Big Mac Index

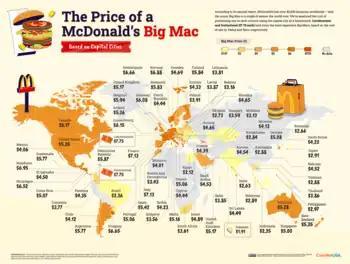

The Big Mac Index is a price index published since 1986 by "The Economist" as an informal way of measuring the purchasing power parity (PPP) between two currencies and providing a test of the extent to which market exchange rates result in goods costing the same in different countries. It "seeks to make exchange-rate theory a bit more digestible." The index compares the relative price worldwide to purchase the Big Mac, the flagship hamburger sold at McDonald's restaurants.